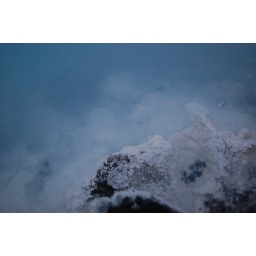
the water has silica in it a white mud, which creates an milky blue water.